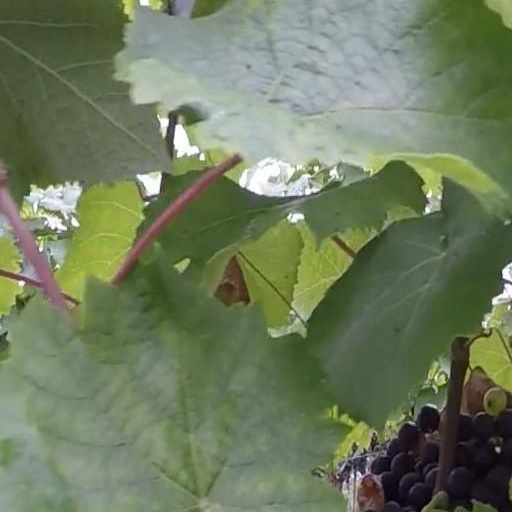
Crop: grape